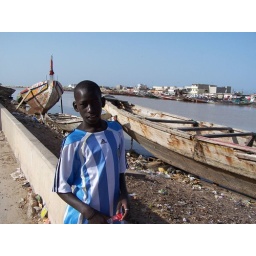
Senegalese boy by the fishing boats